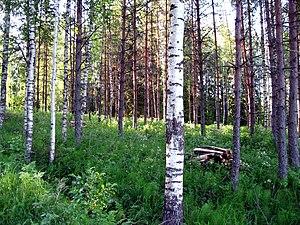
Forêt en Finlande Svenska: Forest i Finland Русский: Лес в Финляндии